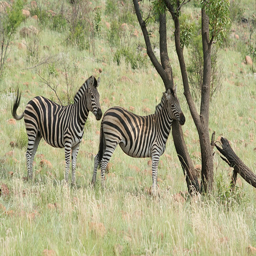
Two zebras standing near each other on the savannah.
It is amazing that no two Zebras stripes are alike.
a couple of zebras standing next to a tree
A couple of zebra standing on top of a green field.
Two zebras stand by each other next to a tree in a grassland.